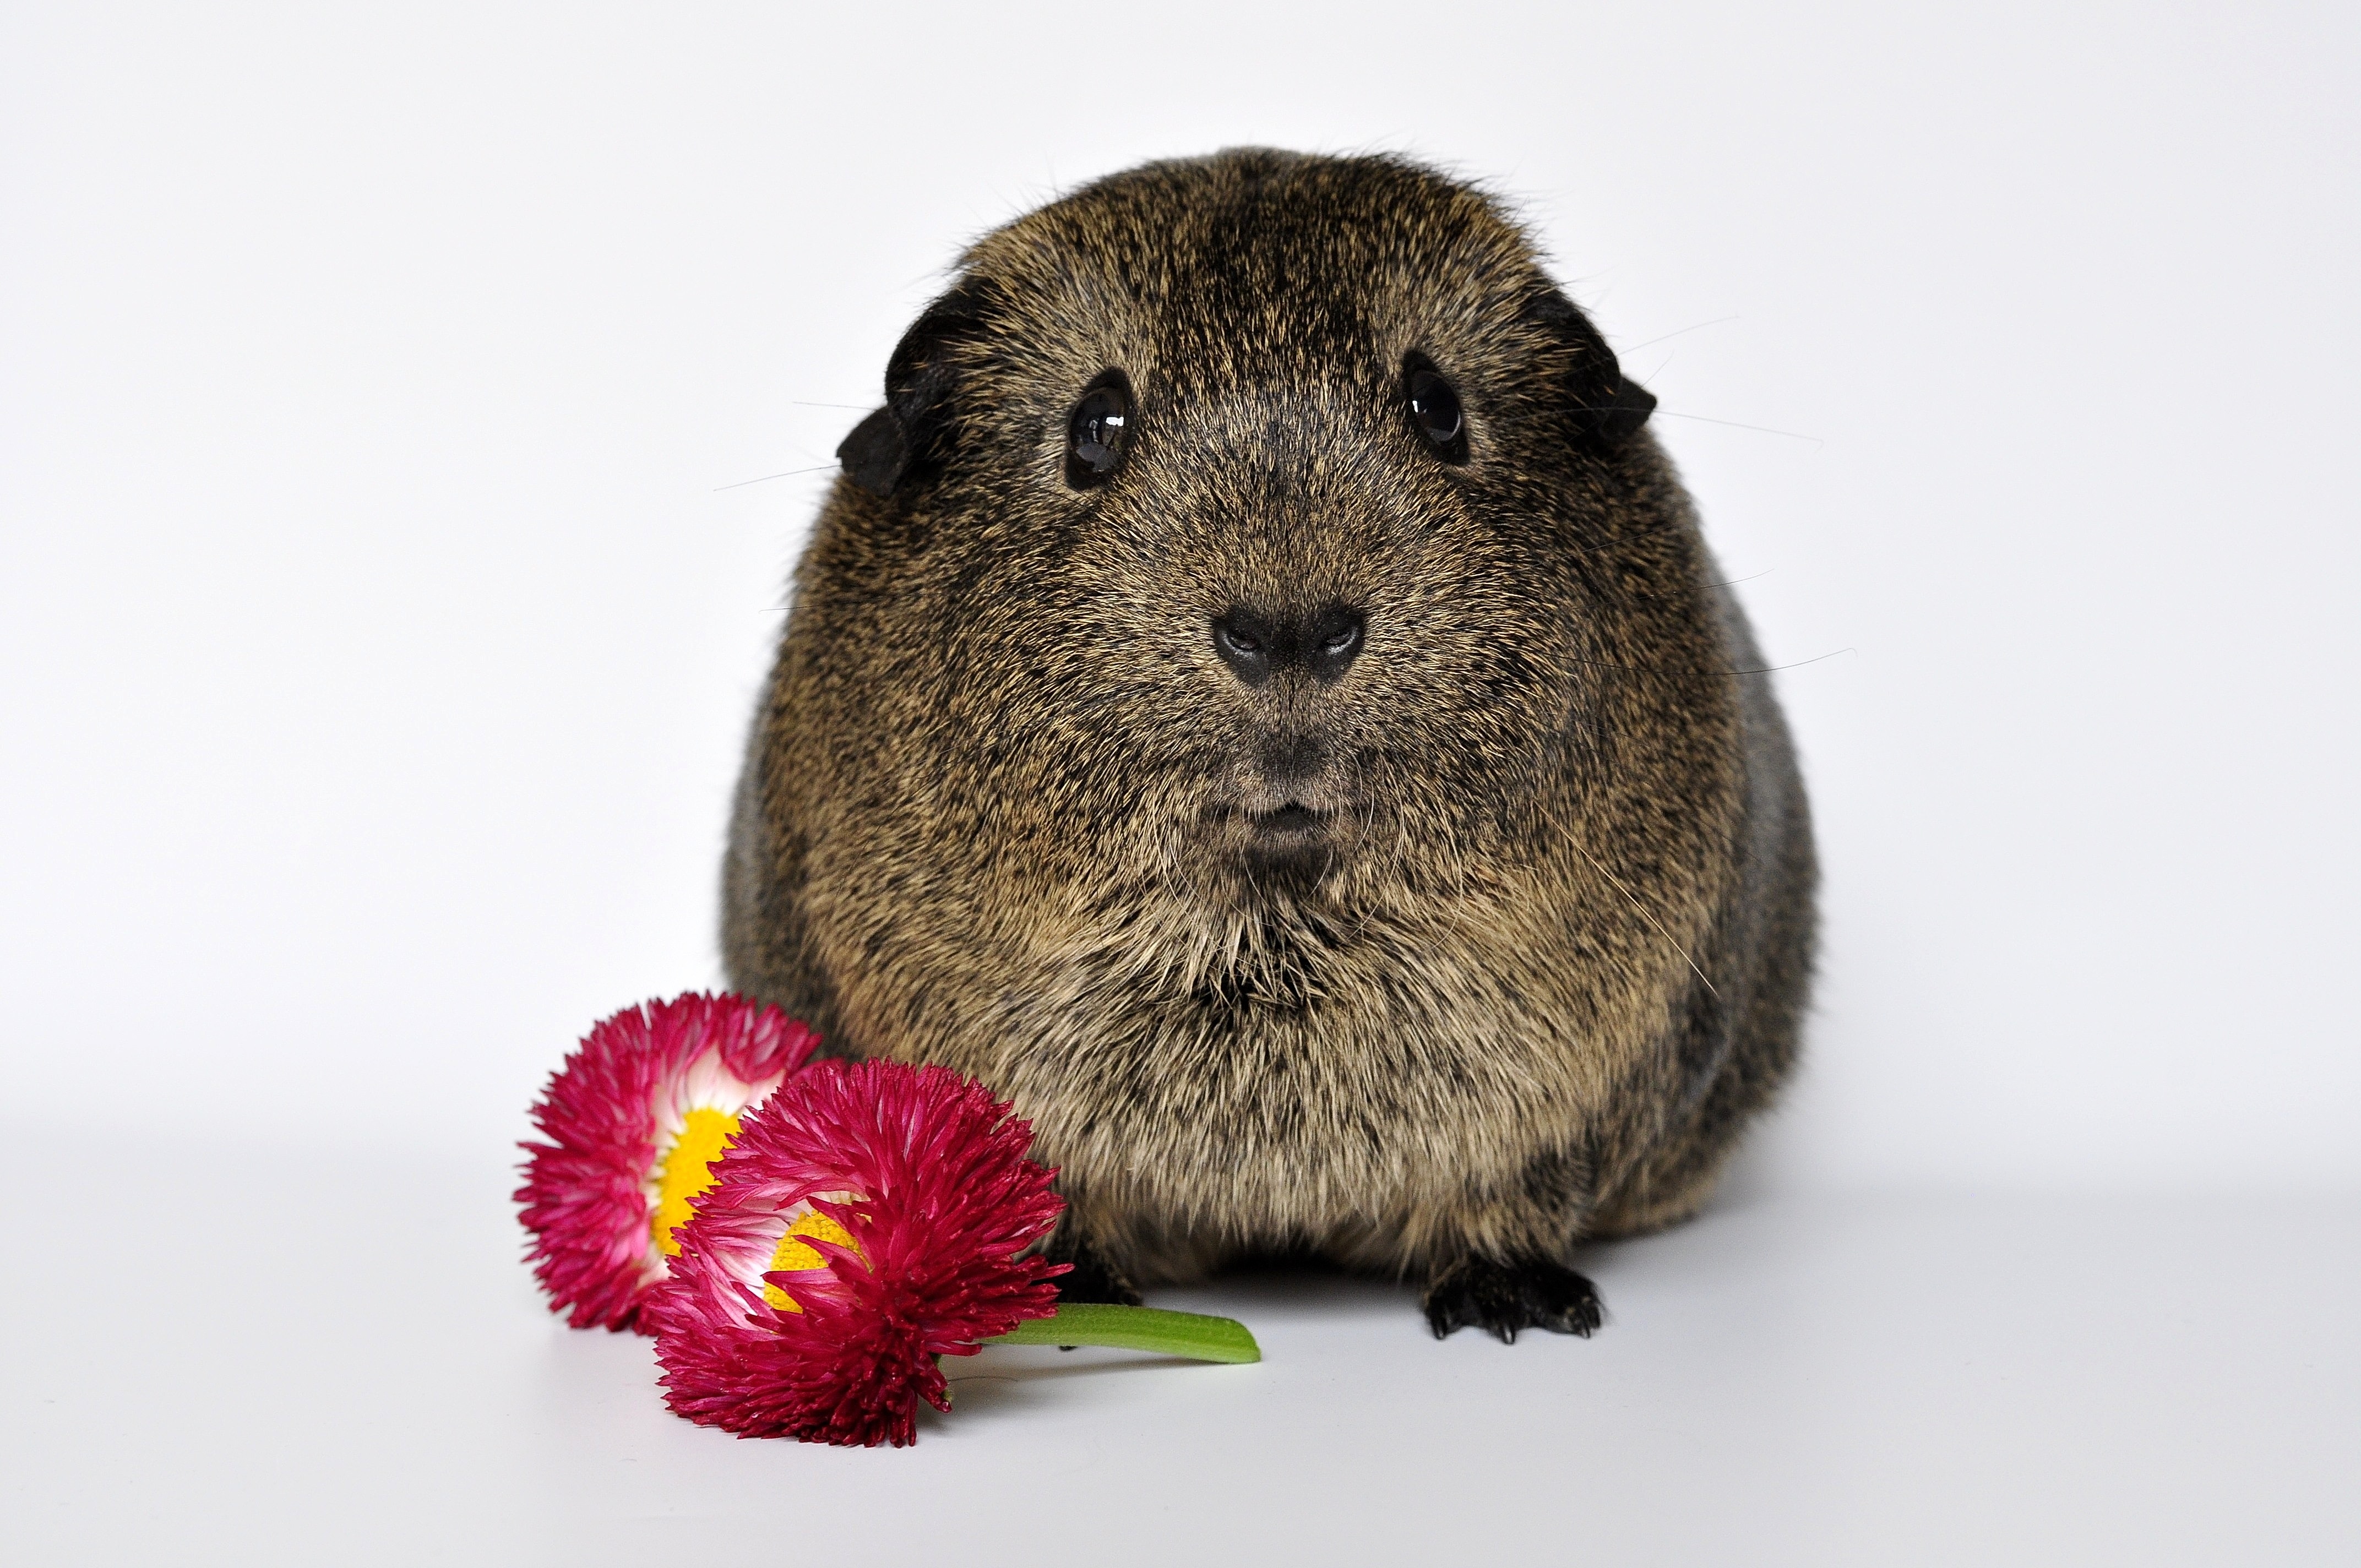
animal, fur, mammal, rest, rodent, fauna, guinea pig, whiskers, look, vertebrate, wait, stretched, smooth hair, lemonagouti, black cream agouti